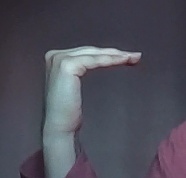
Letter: haa